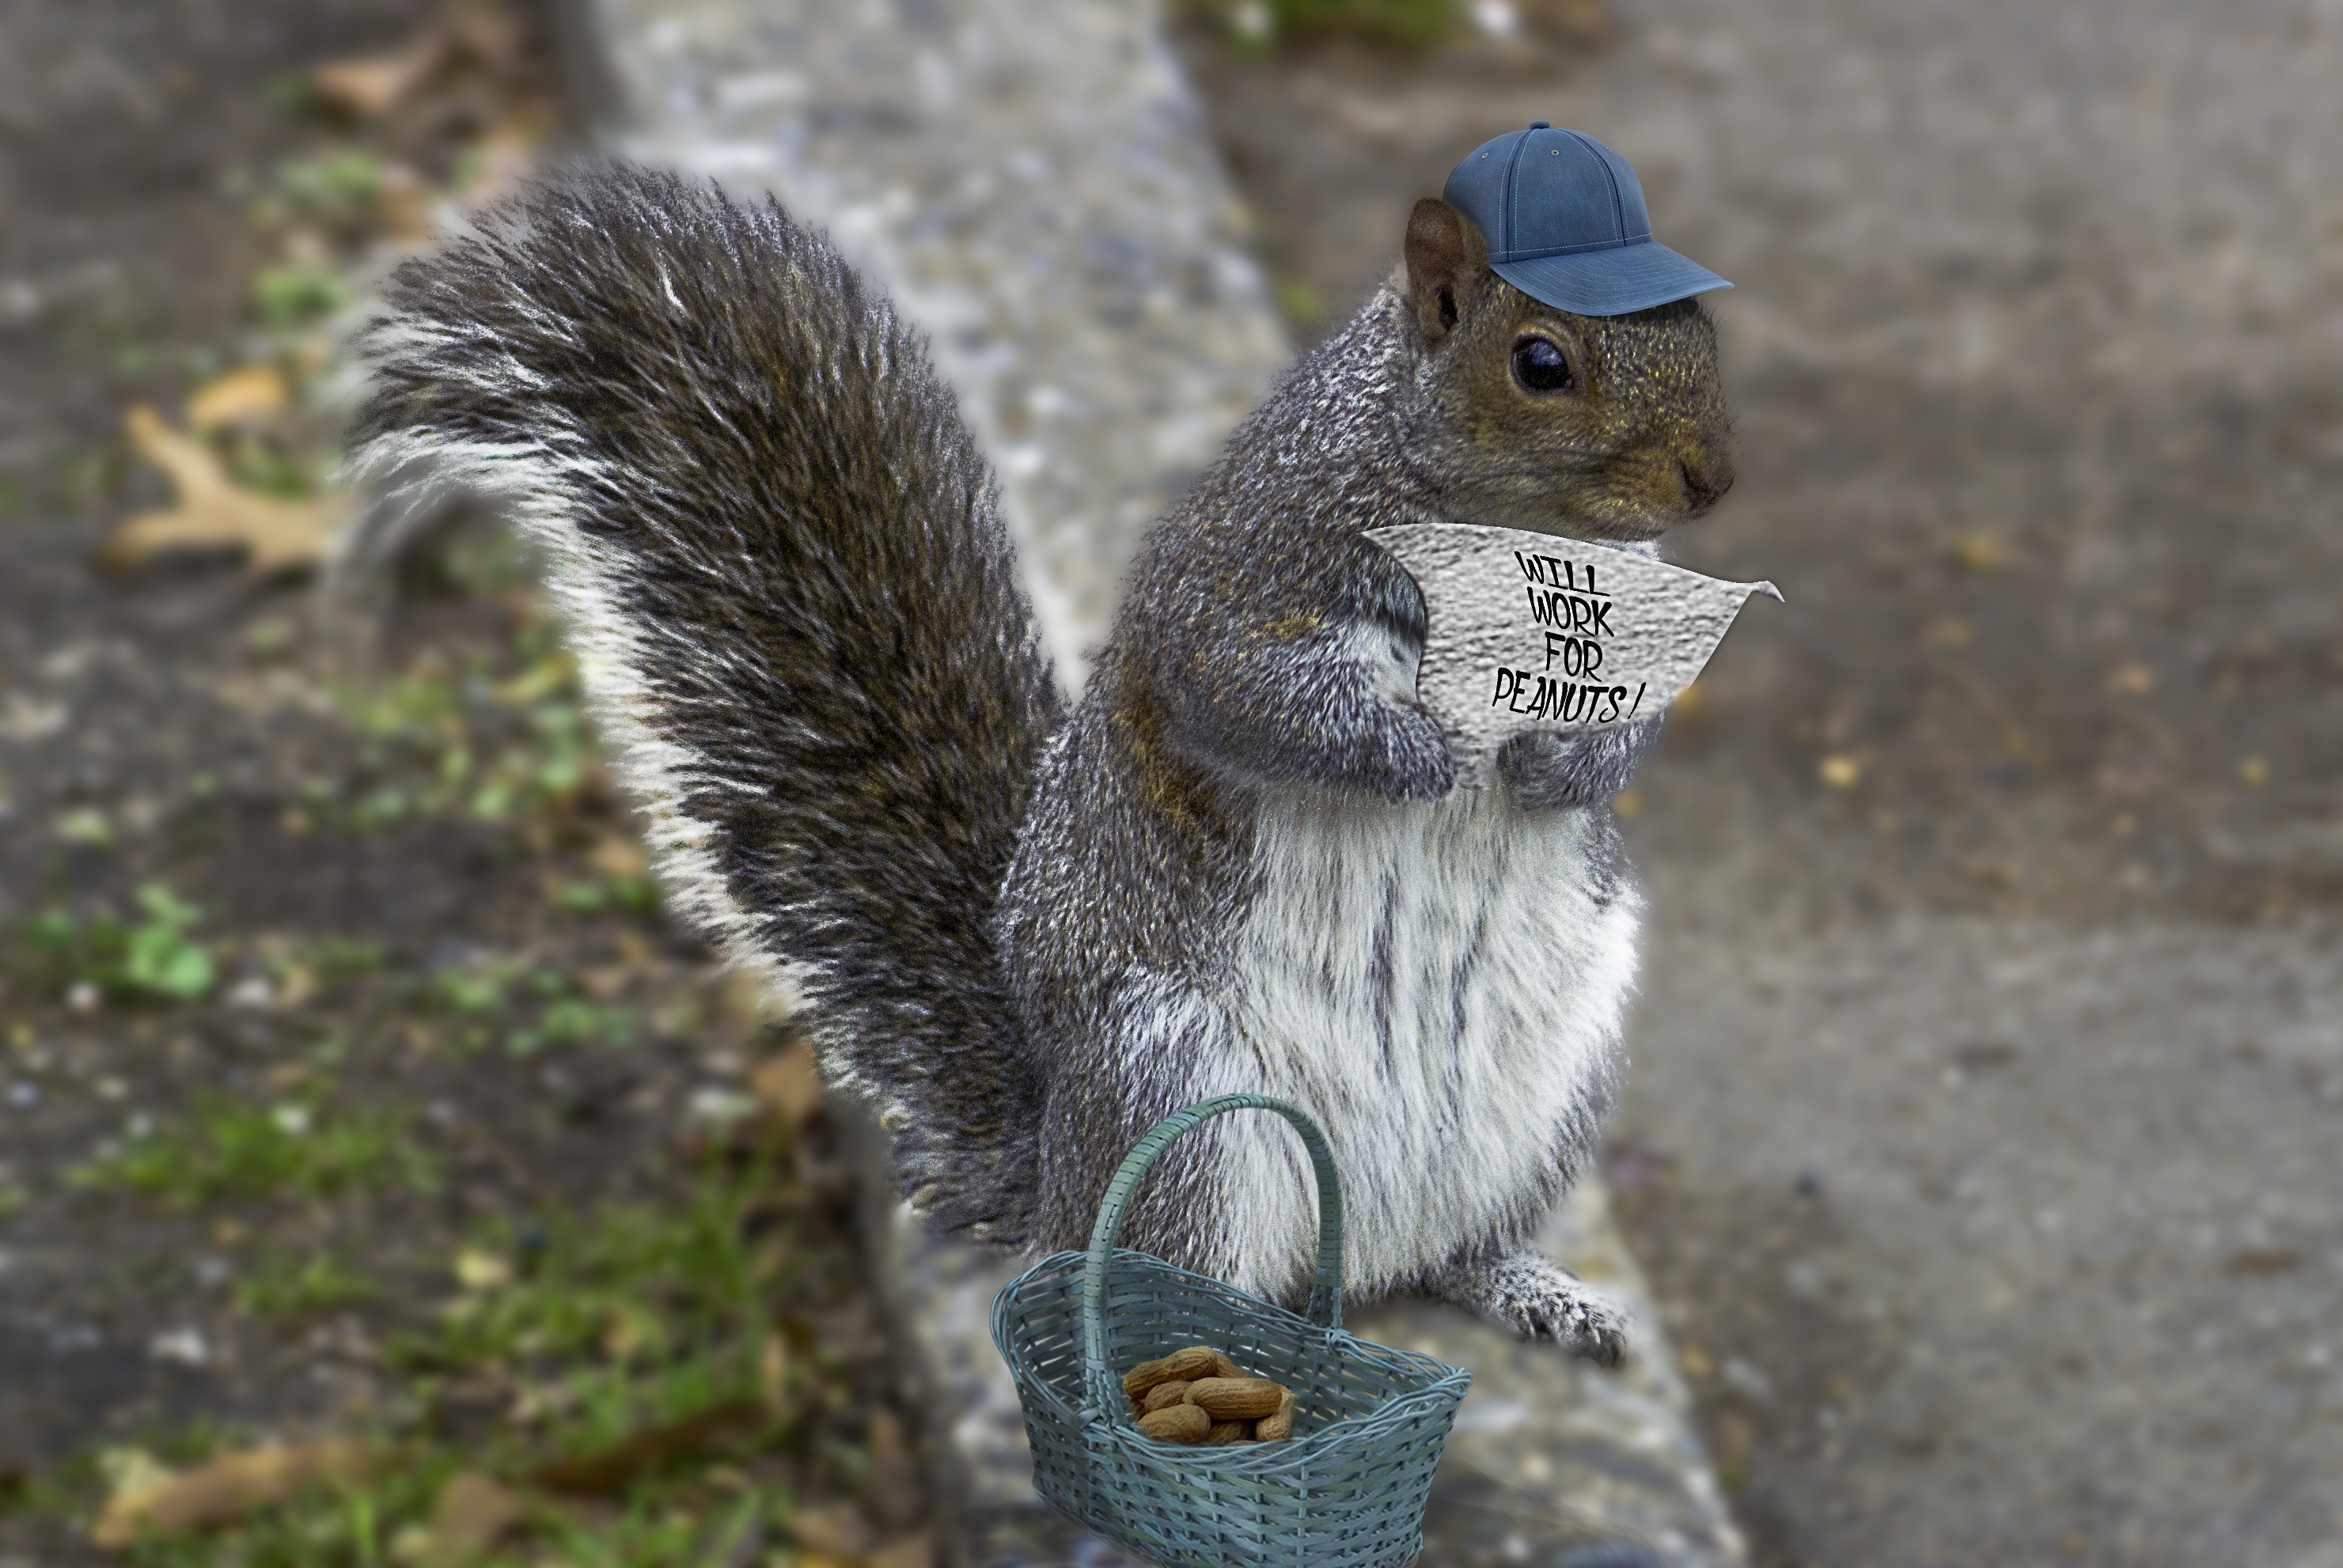
work, animal, wildlife, mammal, squirrel, rodent, fauna, composite, design, vertebrate, whimsy, fox squirrel